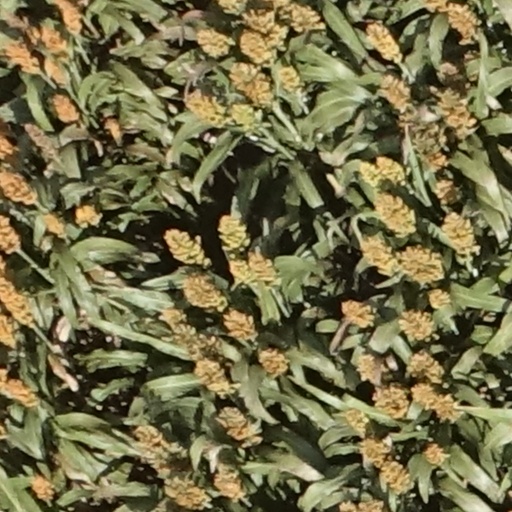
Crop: sorghum